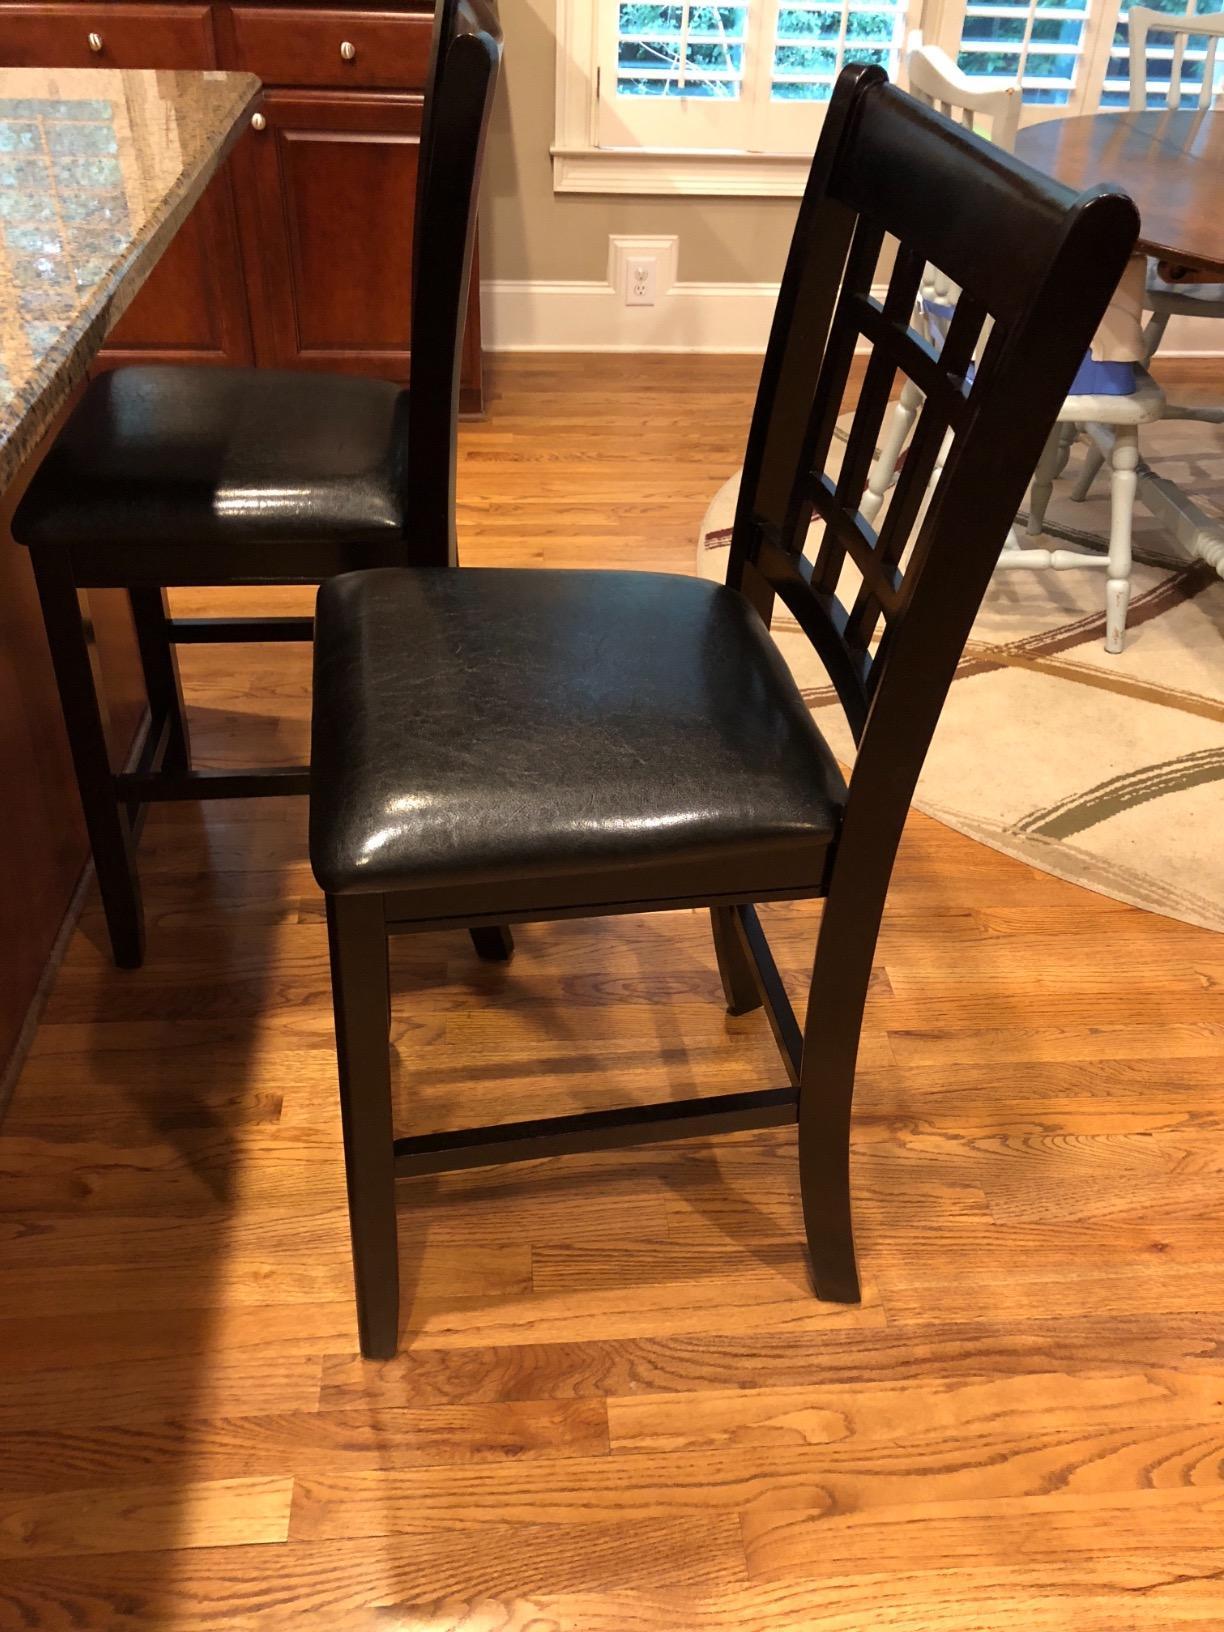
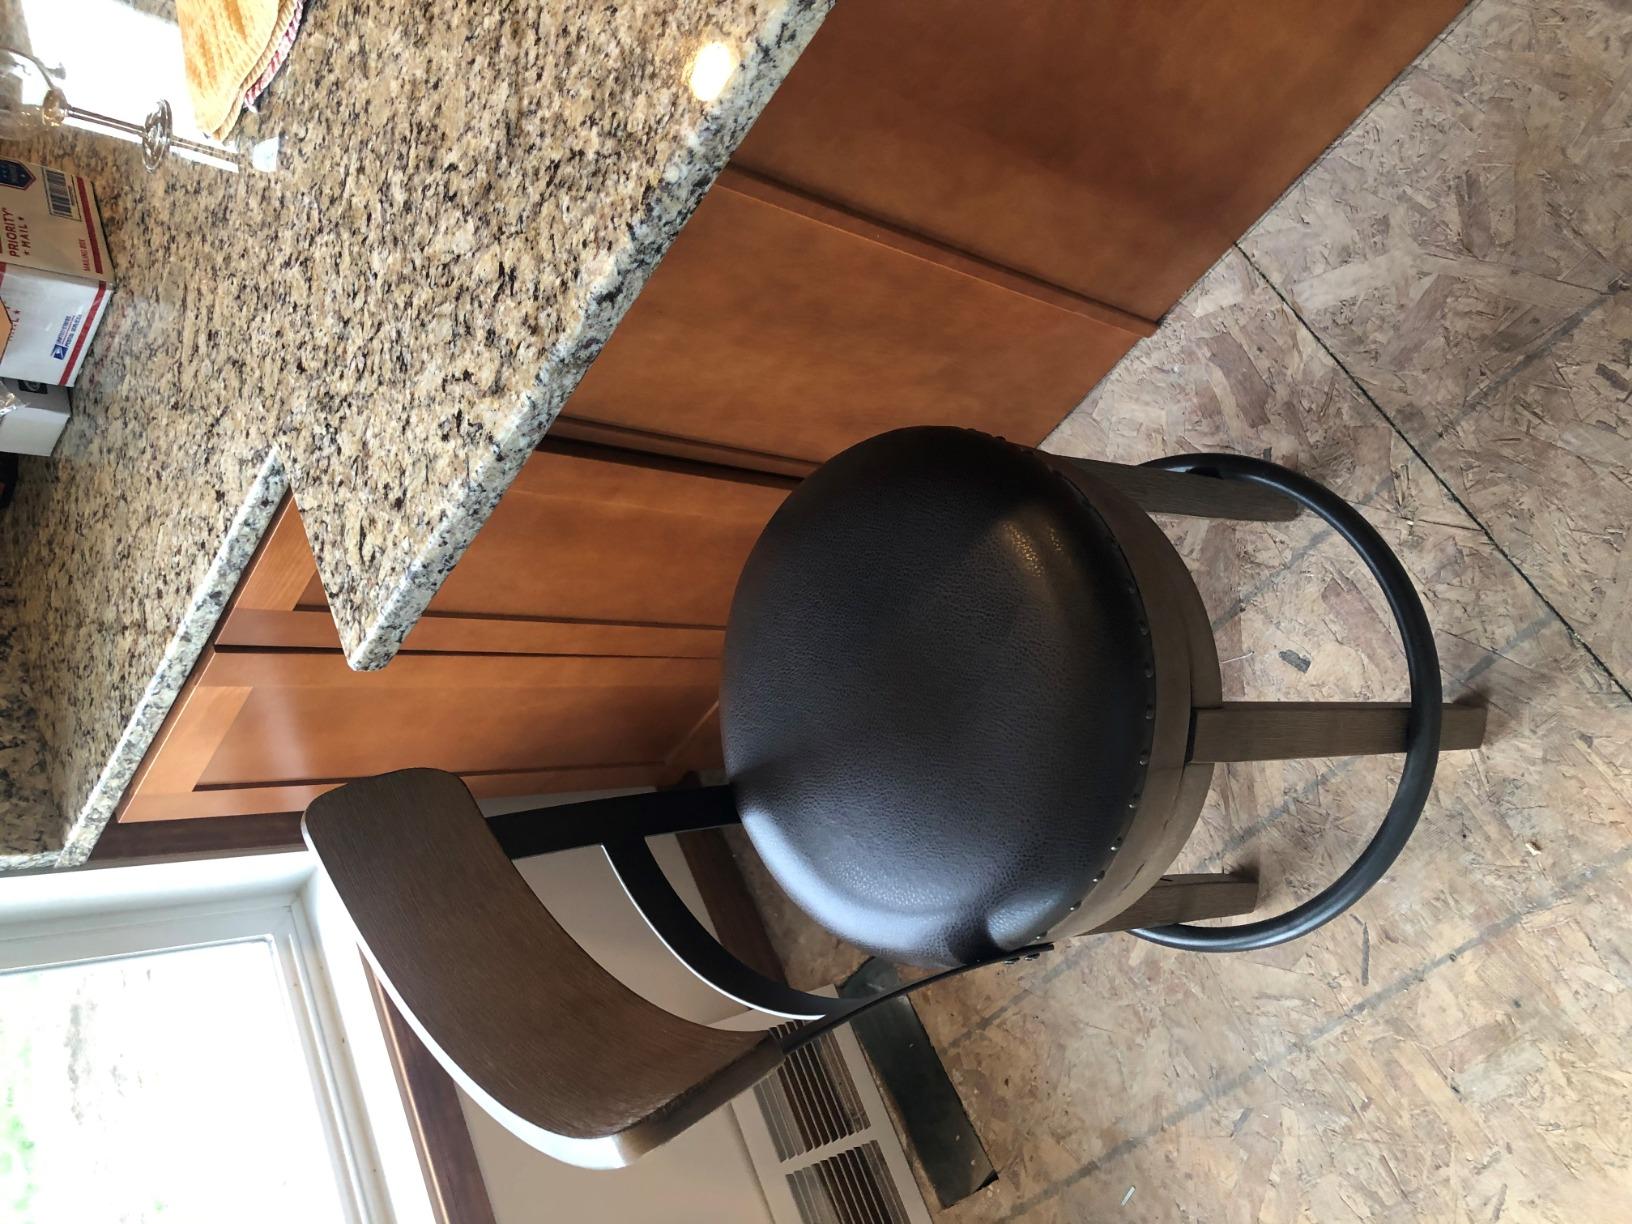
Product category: stool
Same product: no